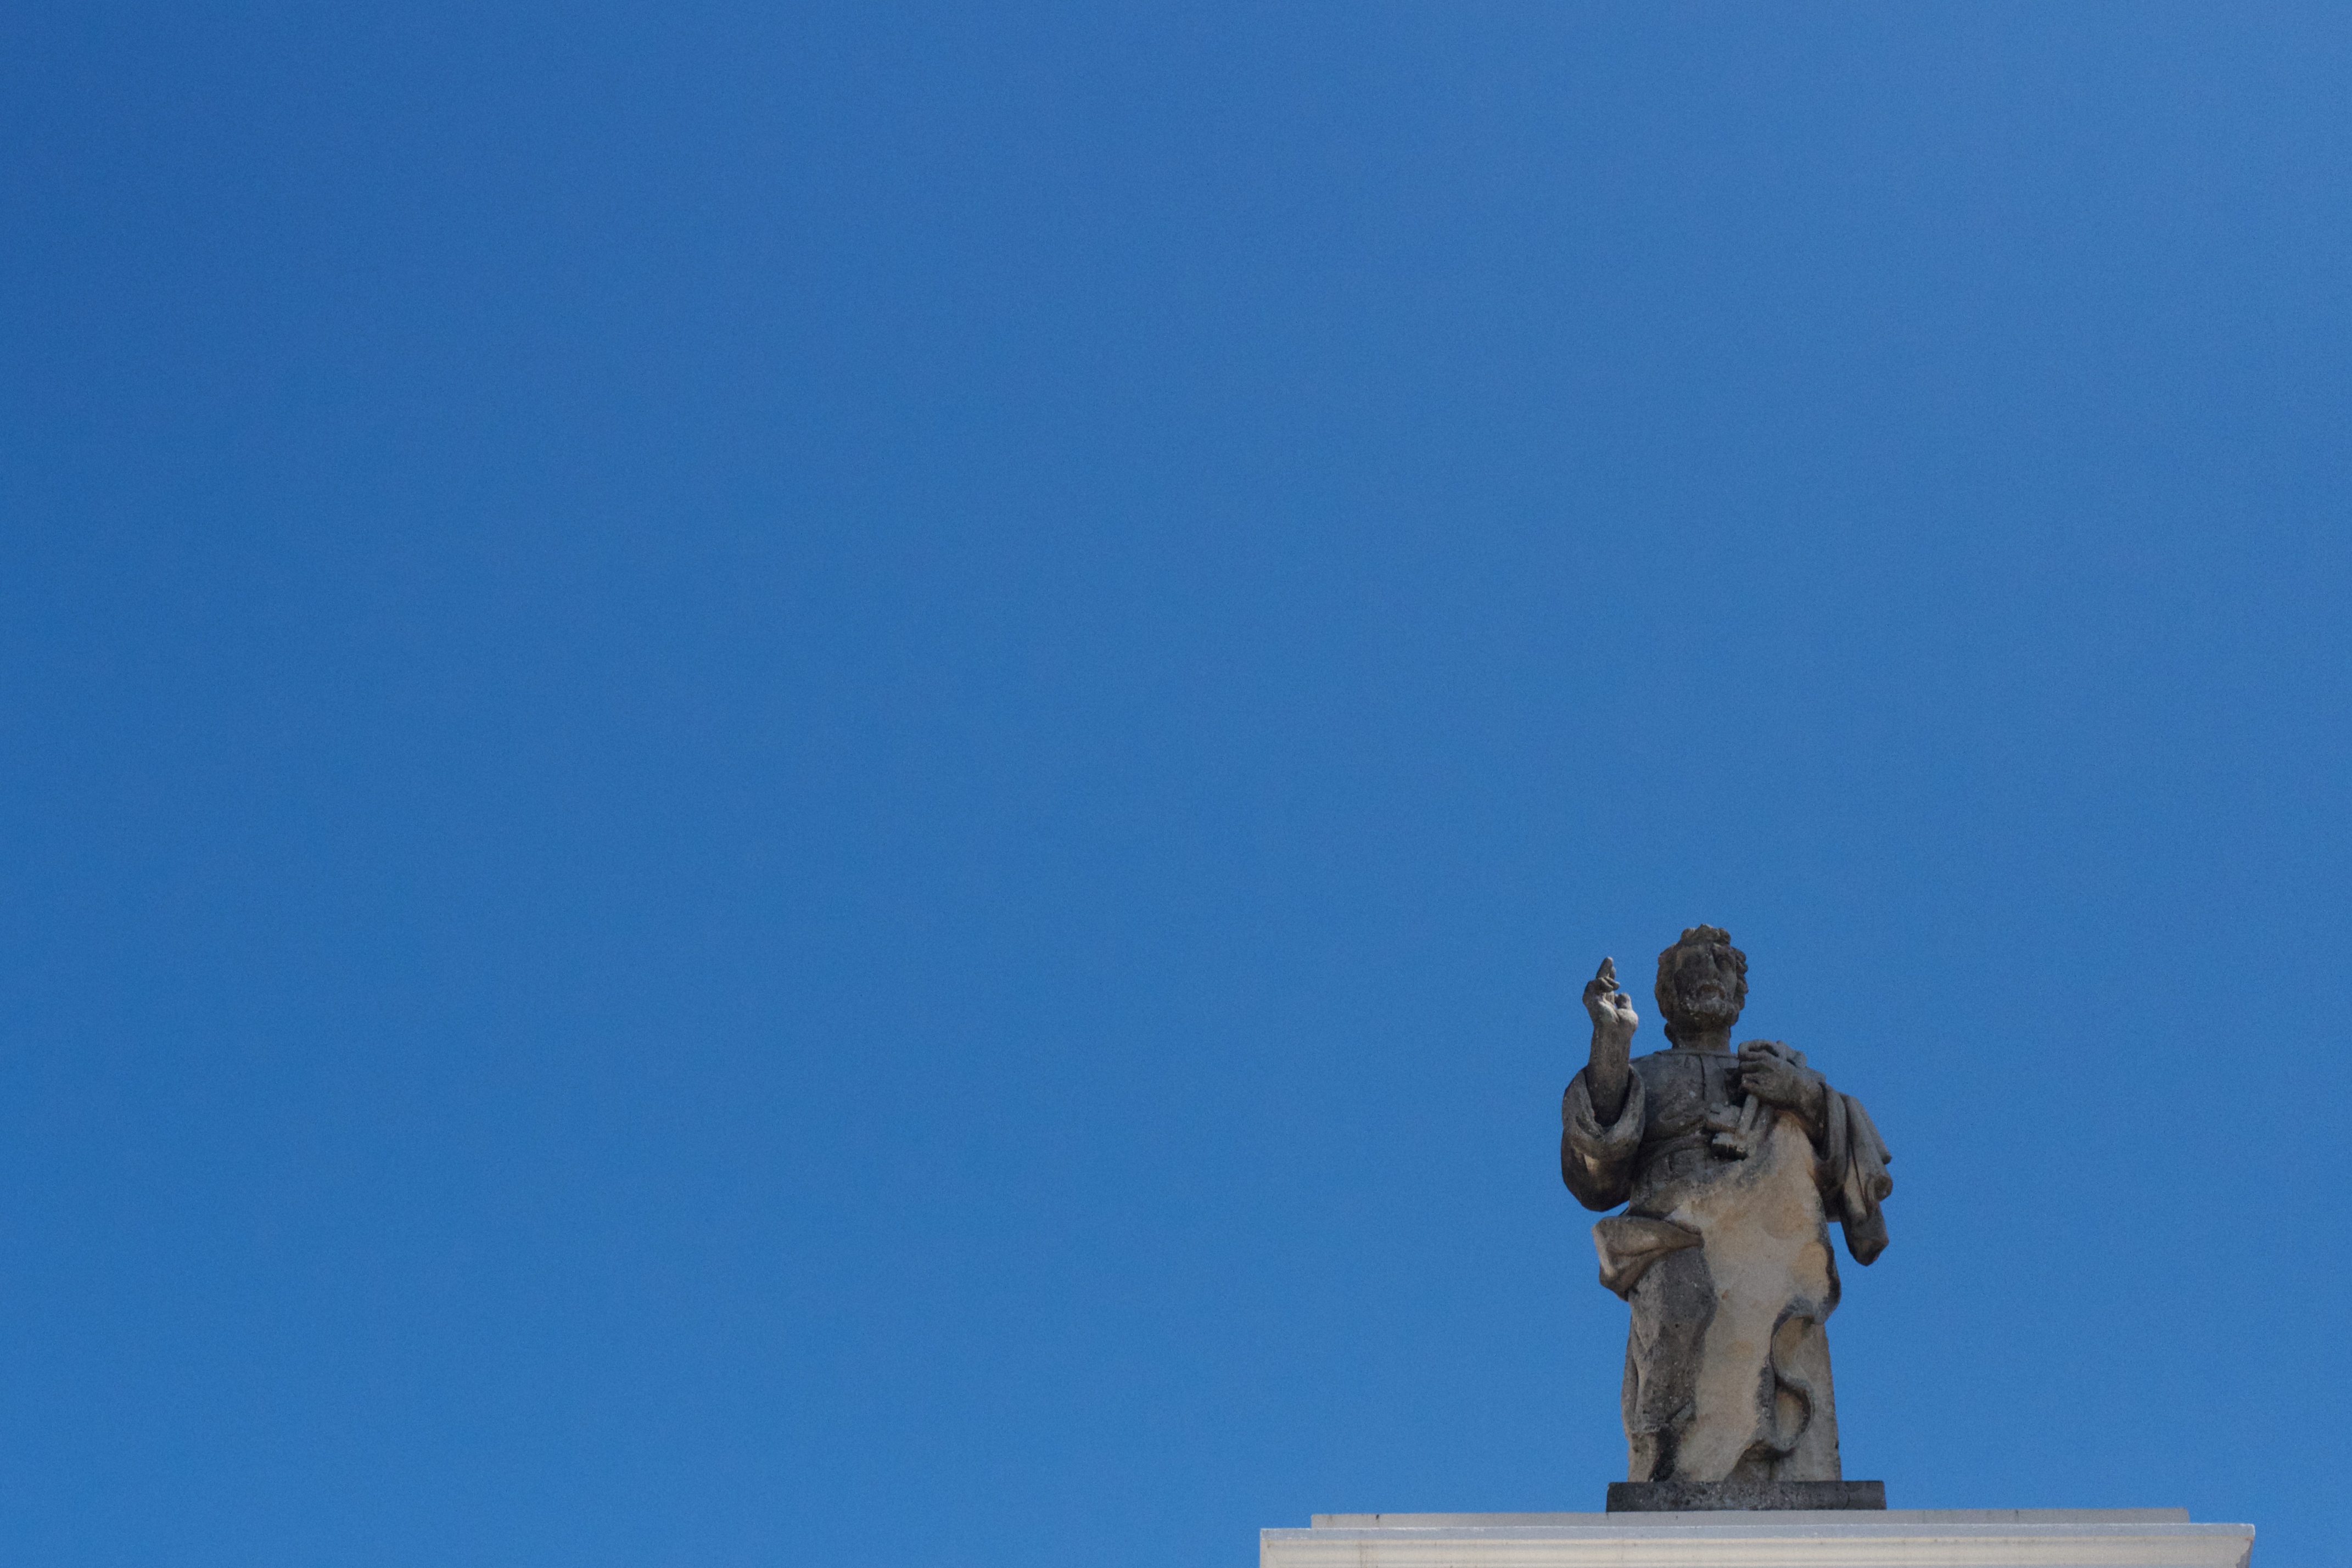
sky, monument, statue, blue, sculpture, atmosphere of earth